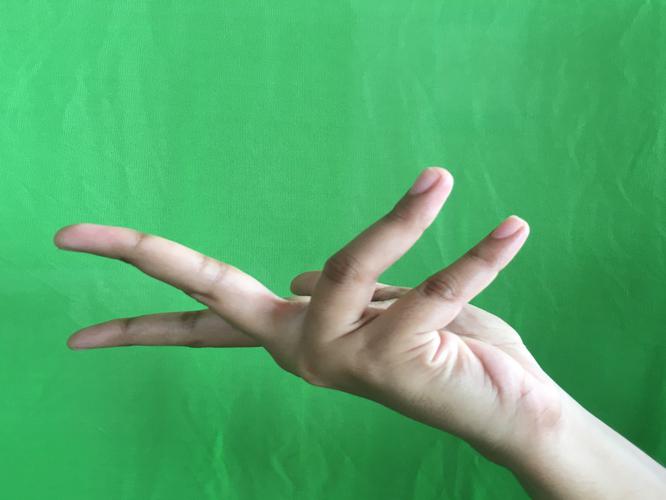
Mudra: Alapadmam
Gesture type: single_hand